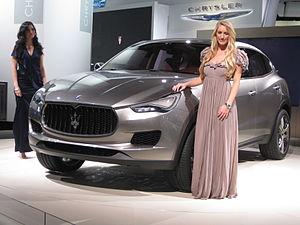
La Levante est un SUV produit par le constructeur automobile italien Maserati à partir de 2016. C'est le premier SUV de la marque au trident.